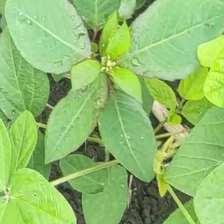
Weed species: Moti_dudhi(Euphorbia_geneculata_L)